Sky position (RA, Dec in degrees): 186.824, 2.602
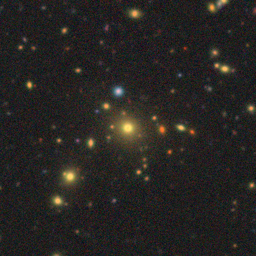
Galaxy morphology: Round Smooth Galaxies